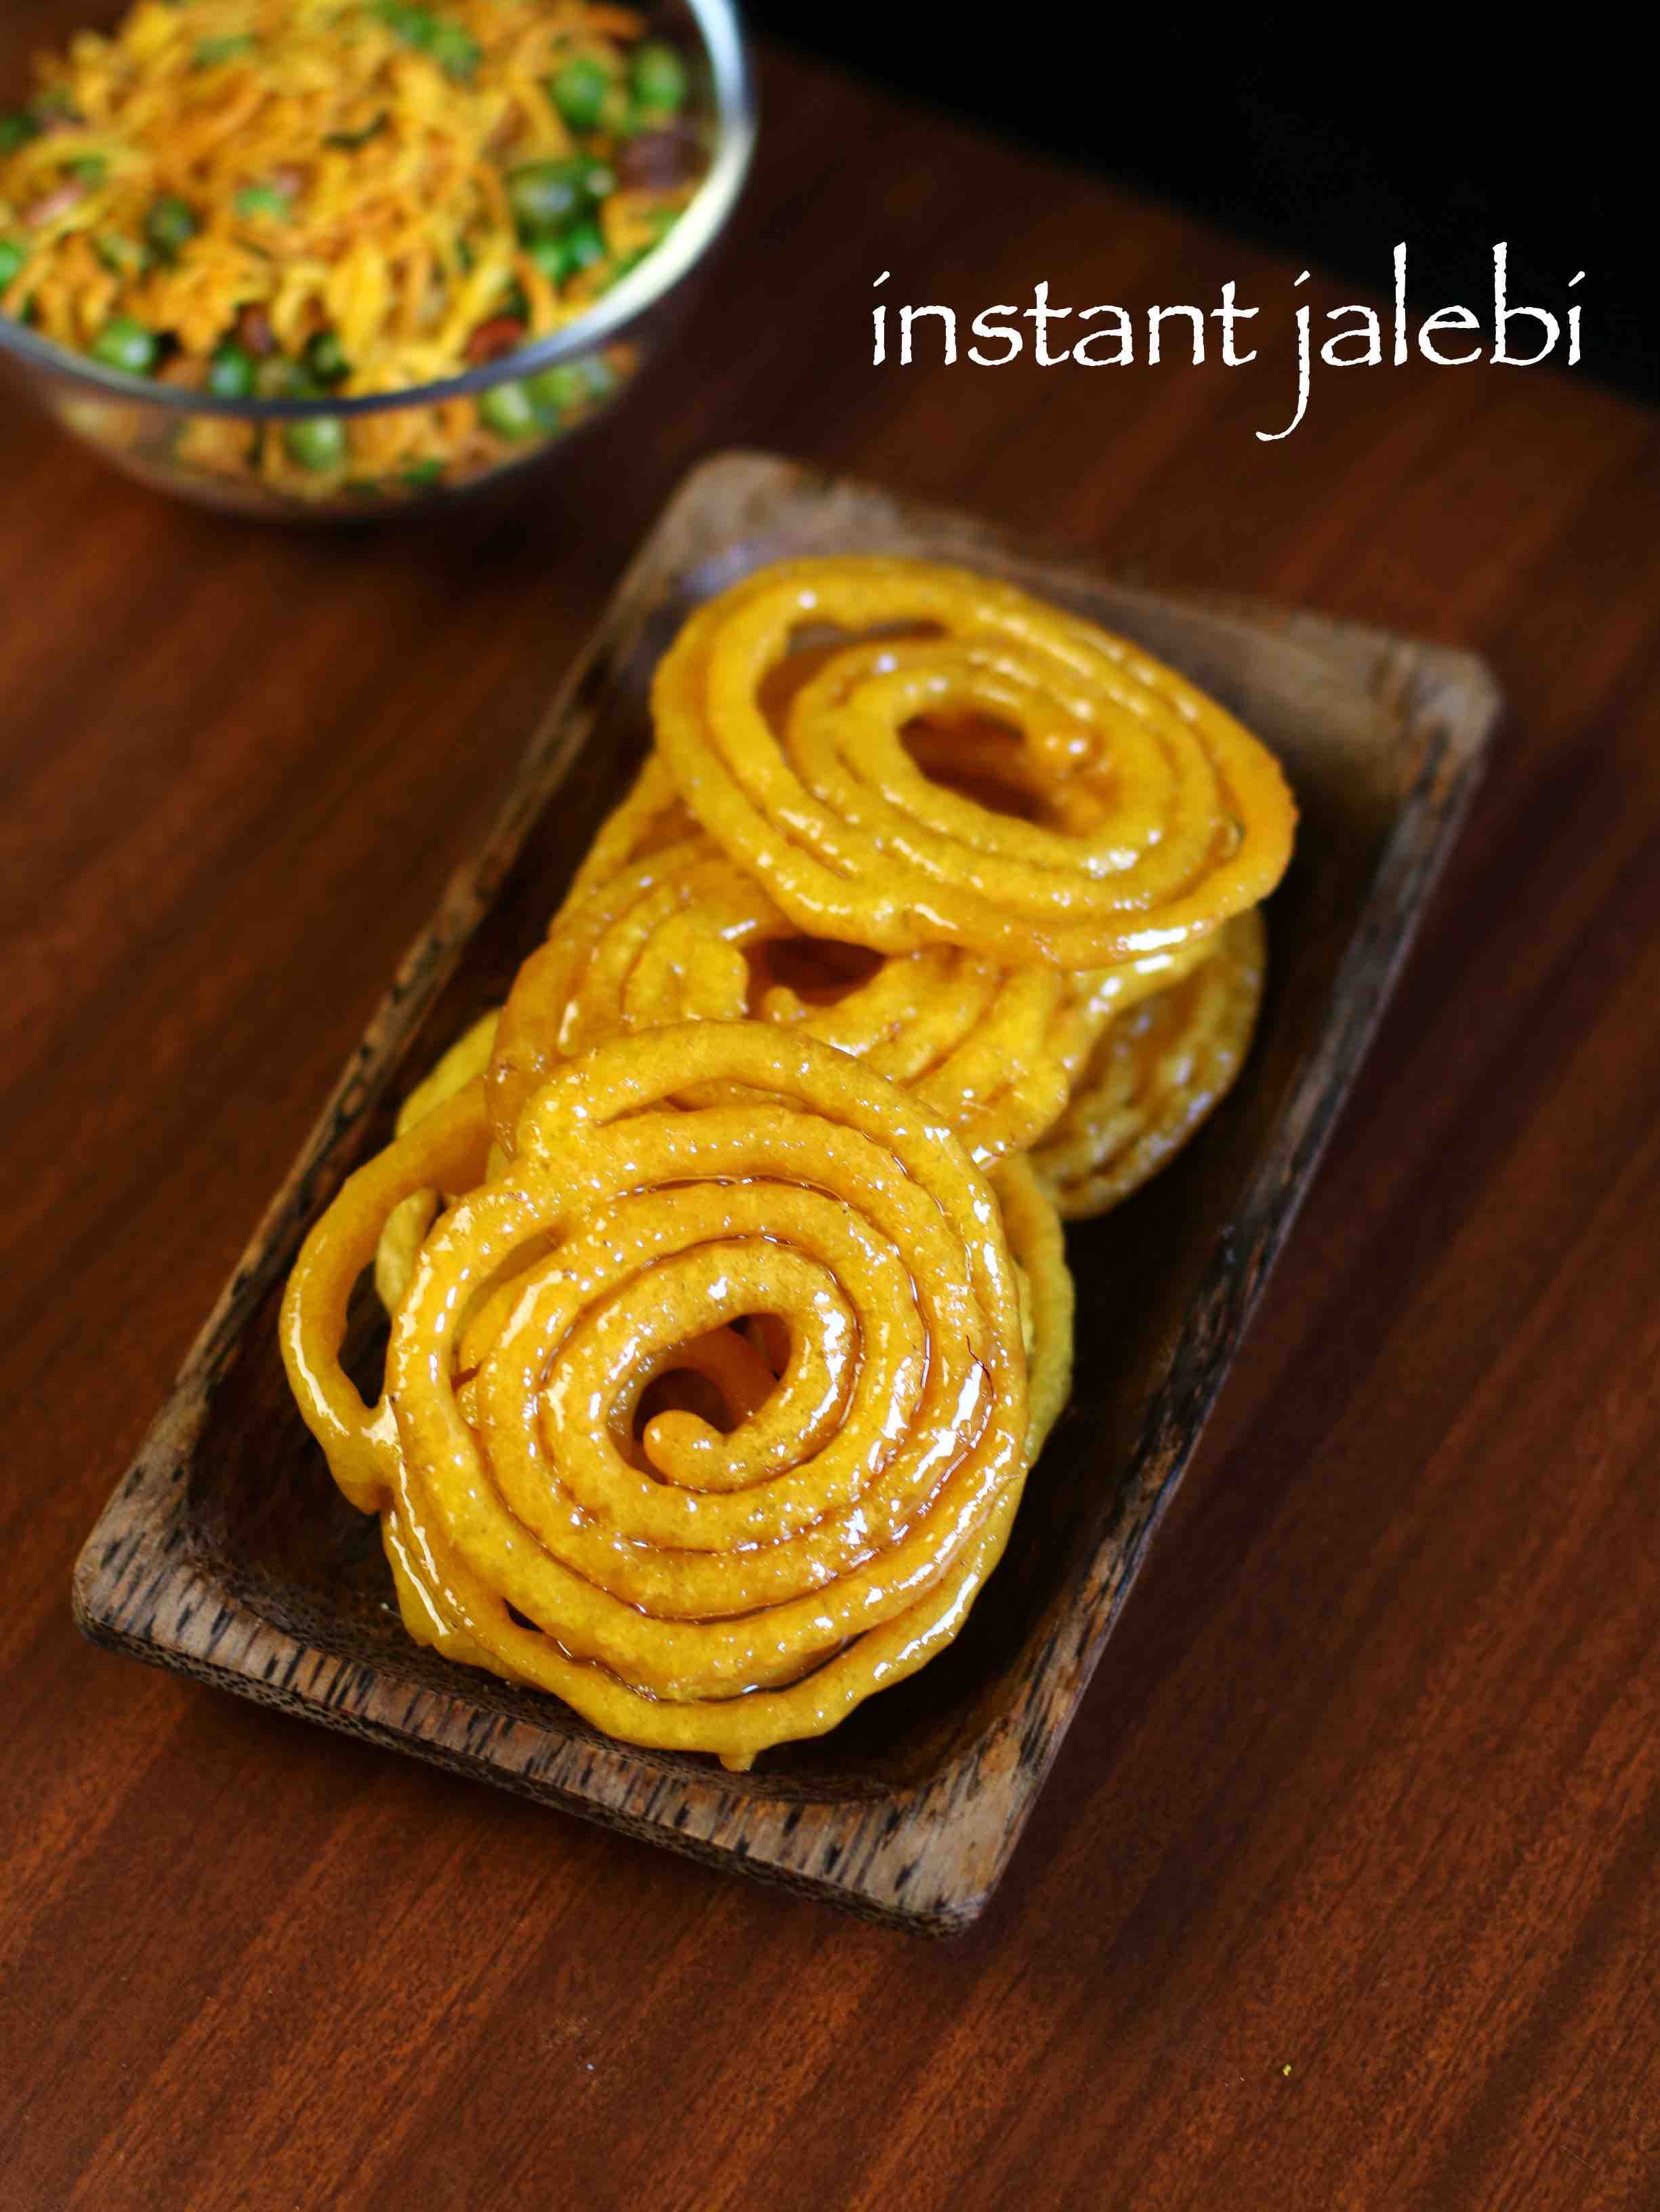
Dish: jalebi